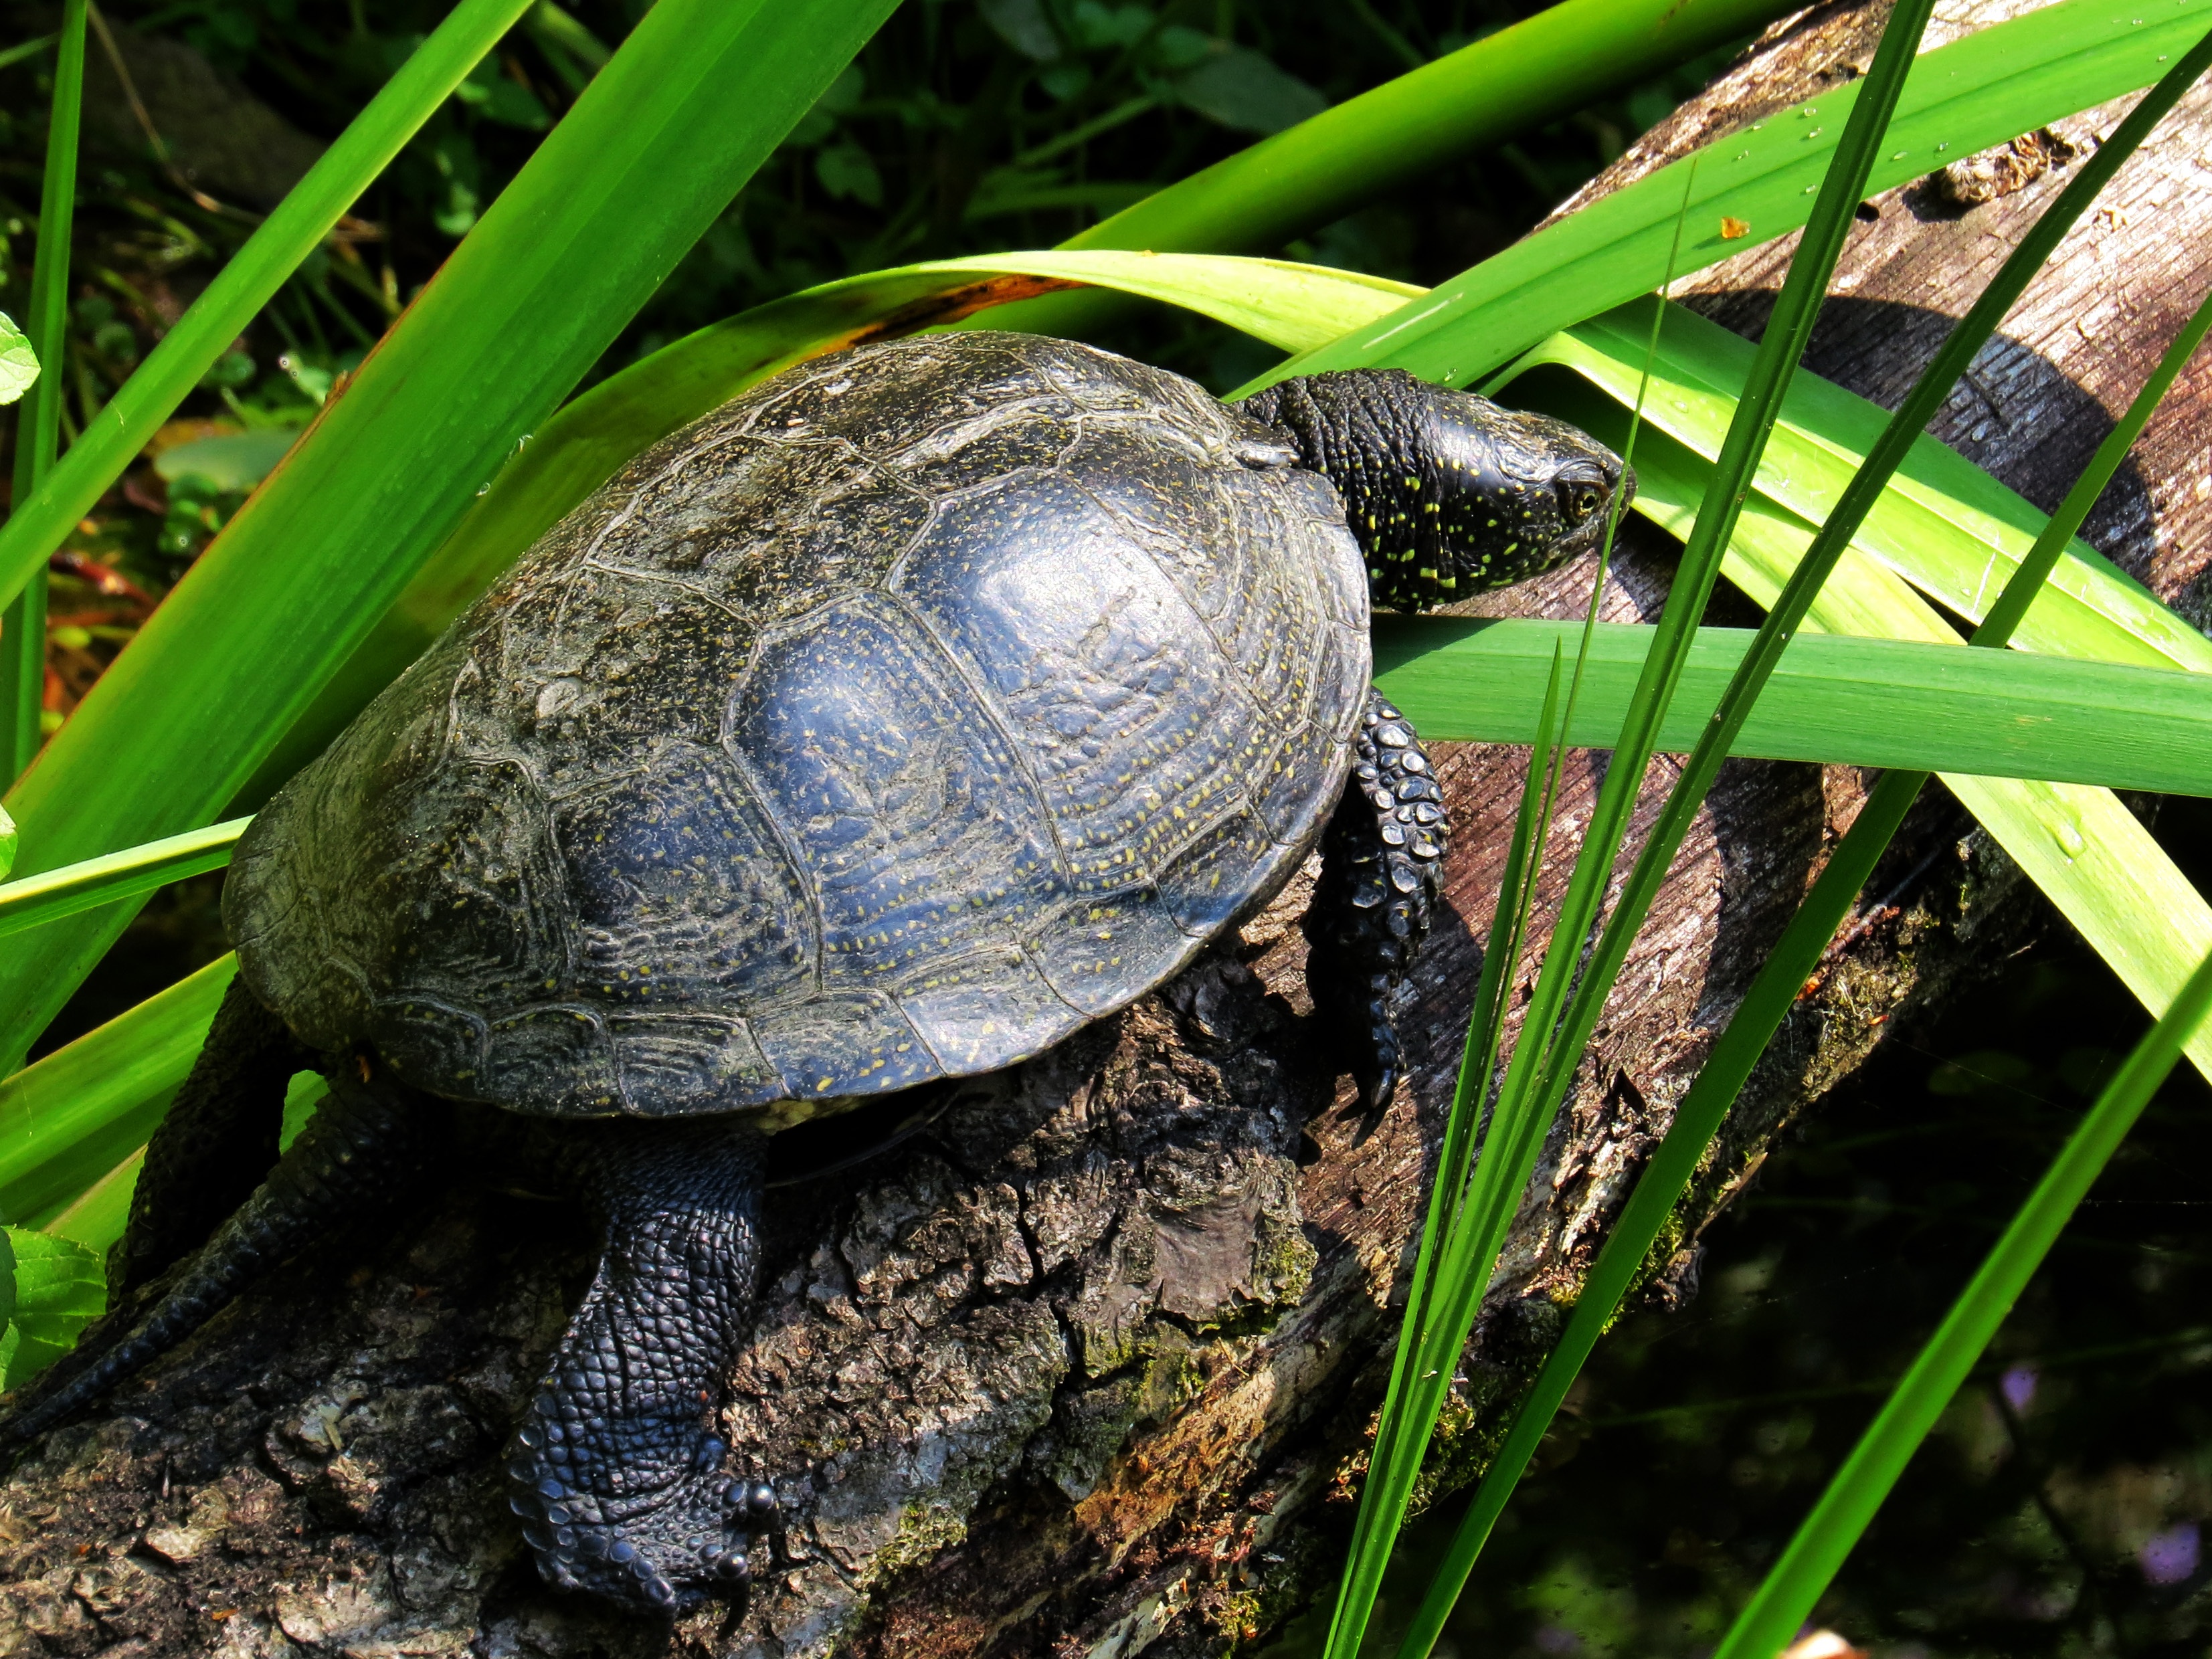
animal, wildlife, turtle, reptile, fauna, tortoise, vertebrate, box turtle, macro photography, slowly, water turtle, emydidae